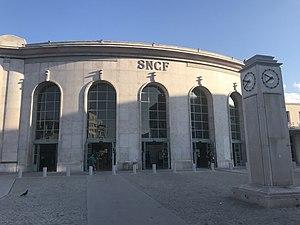
Façade de la gare de Versailles-Chantiers, avec le nouveau parvis sans circulation automobile.
La gare de Versailles-Chantiers est une gare ferroviaire française de la ligne de Paris-Montparnasse à Brest et de la ligne de la grande ceinture de Paris, située sur le territoire de la commune de Versailles, quartier des Chantiers, dans le département des Yvelines, en région Île-de-France.